Bassecourt railway station

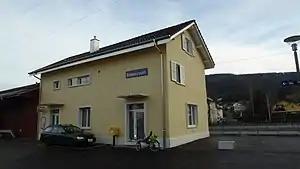
The station building in 2019

Bassecourt railway station is a railway station in the former municipality of Bassecourt, now part of Haute-Sorne, in the Swiss canton of Jura. It is an intermediate stop on the standard gauge Delémont–Delle line of Swiss Federal Railways.